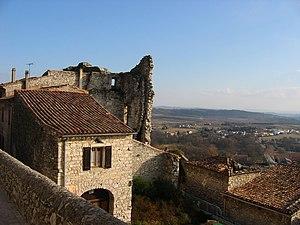
Vézénobres, en occitan Vesenòbre, est une commune française située dans le département du Gard, en région Occitanie.